Pseudoplectania nigrella

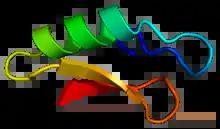
Cartoon representation of the secondary structure of plectasin.

Defensins are antibiotics made from peptides and are typically found in animals and higher plants. Plectasin, found in "P. nigrella", is the first defensin to be isolated from a fungus. Plectasin has a chemical structure resembling defensins found in spiders, scorpions, dragonflies and mussels. In general, defensins have commonalities in their molecular structure, such as cysteines in the peptide stabilized with disulfide bonds. In particular, defensins from "P. nigrella", invertebrates, and plants and share a conformation that has been named the CSαβ motif. In laboratory tests, plectasin was especially active in inhibiting the growth of the common human pathogen "Streptococcus pneumoniae", including strains resistant to conventional antibiotics. Plectasin has a low toxicity in mice, and cured them of peritonitis and pneumonia caused by "S. pneumoniae" as efficiently as vancomycin and penicillin, suggesting that it may have therapeutic potential. In 2010, Chinese scientists announced a method for high-level production of plectasin using transgenic "E. coli".